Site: brandenburg
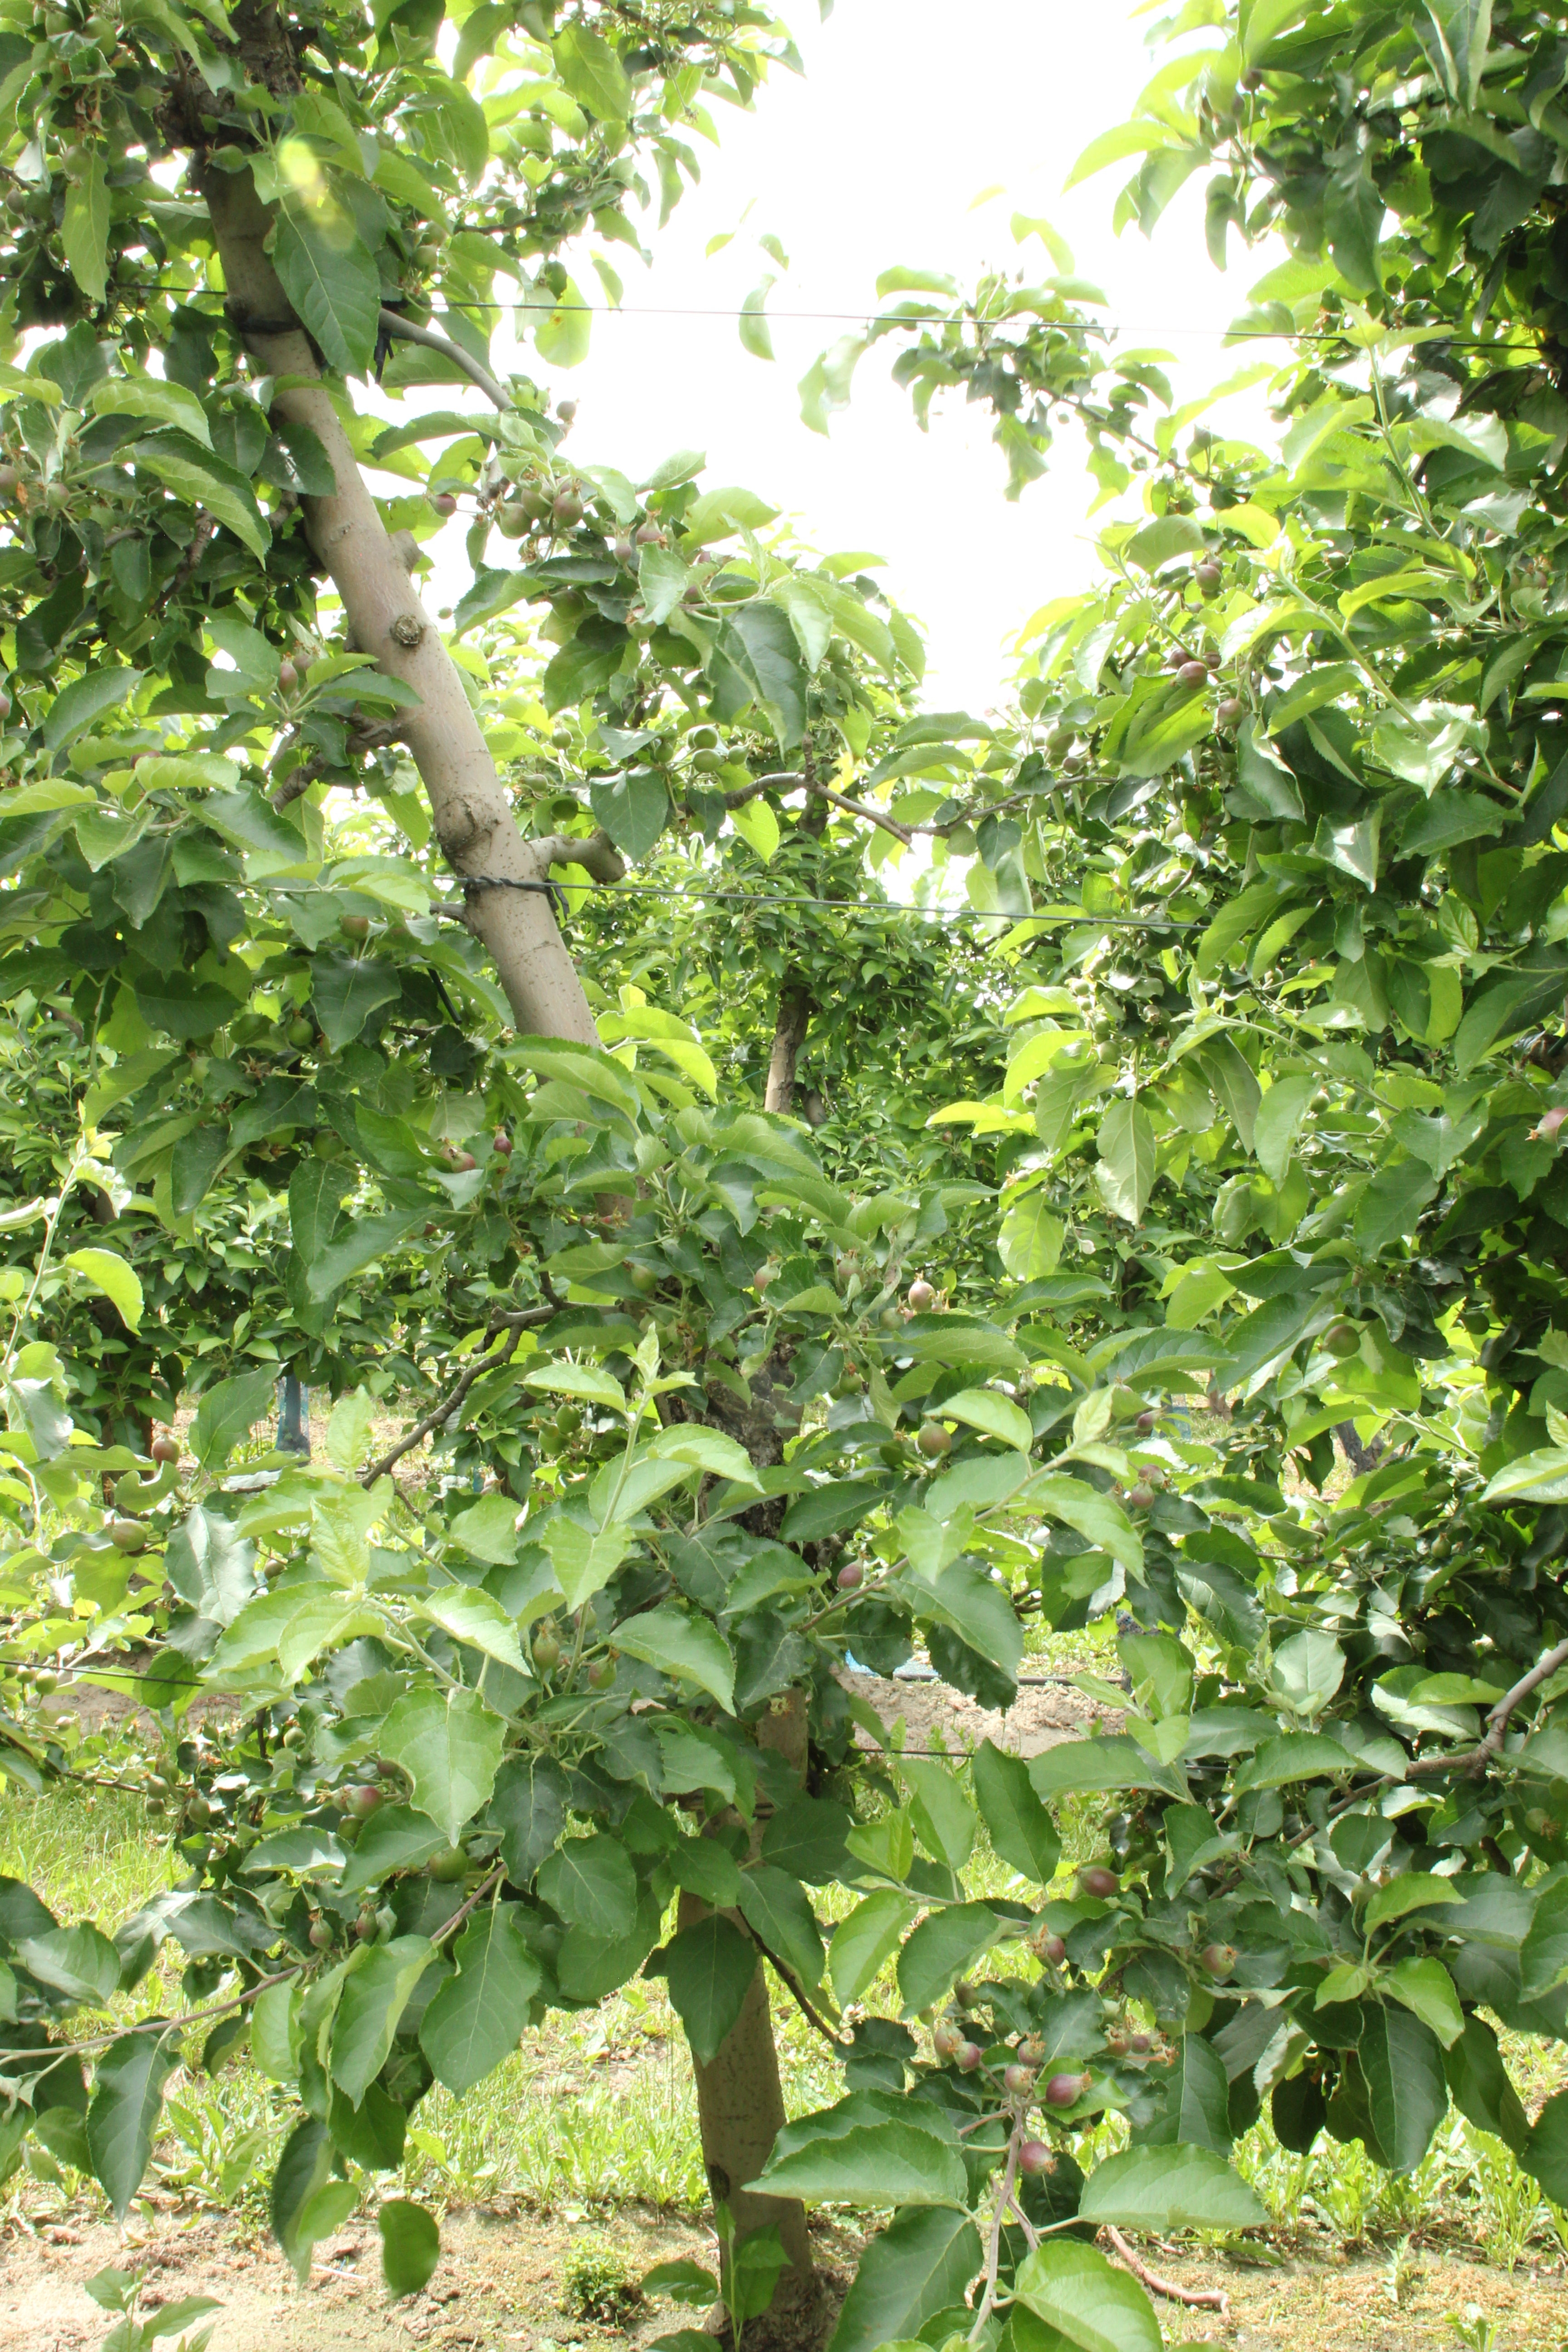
Growth stage (BBCH 72): Development of fruit